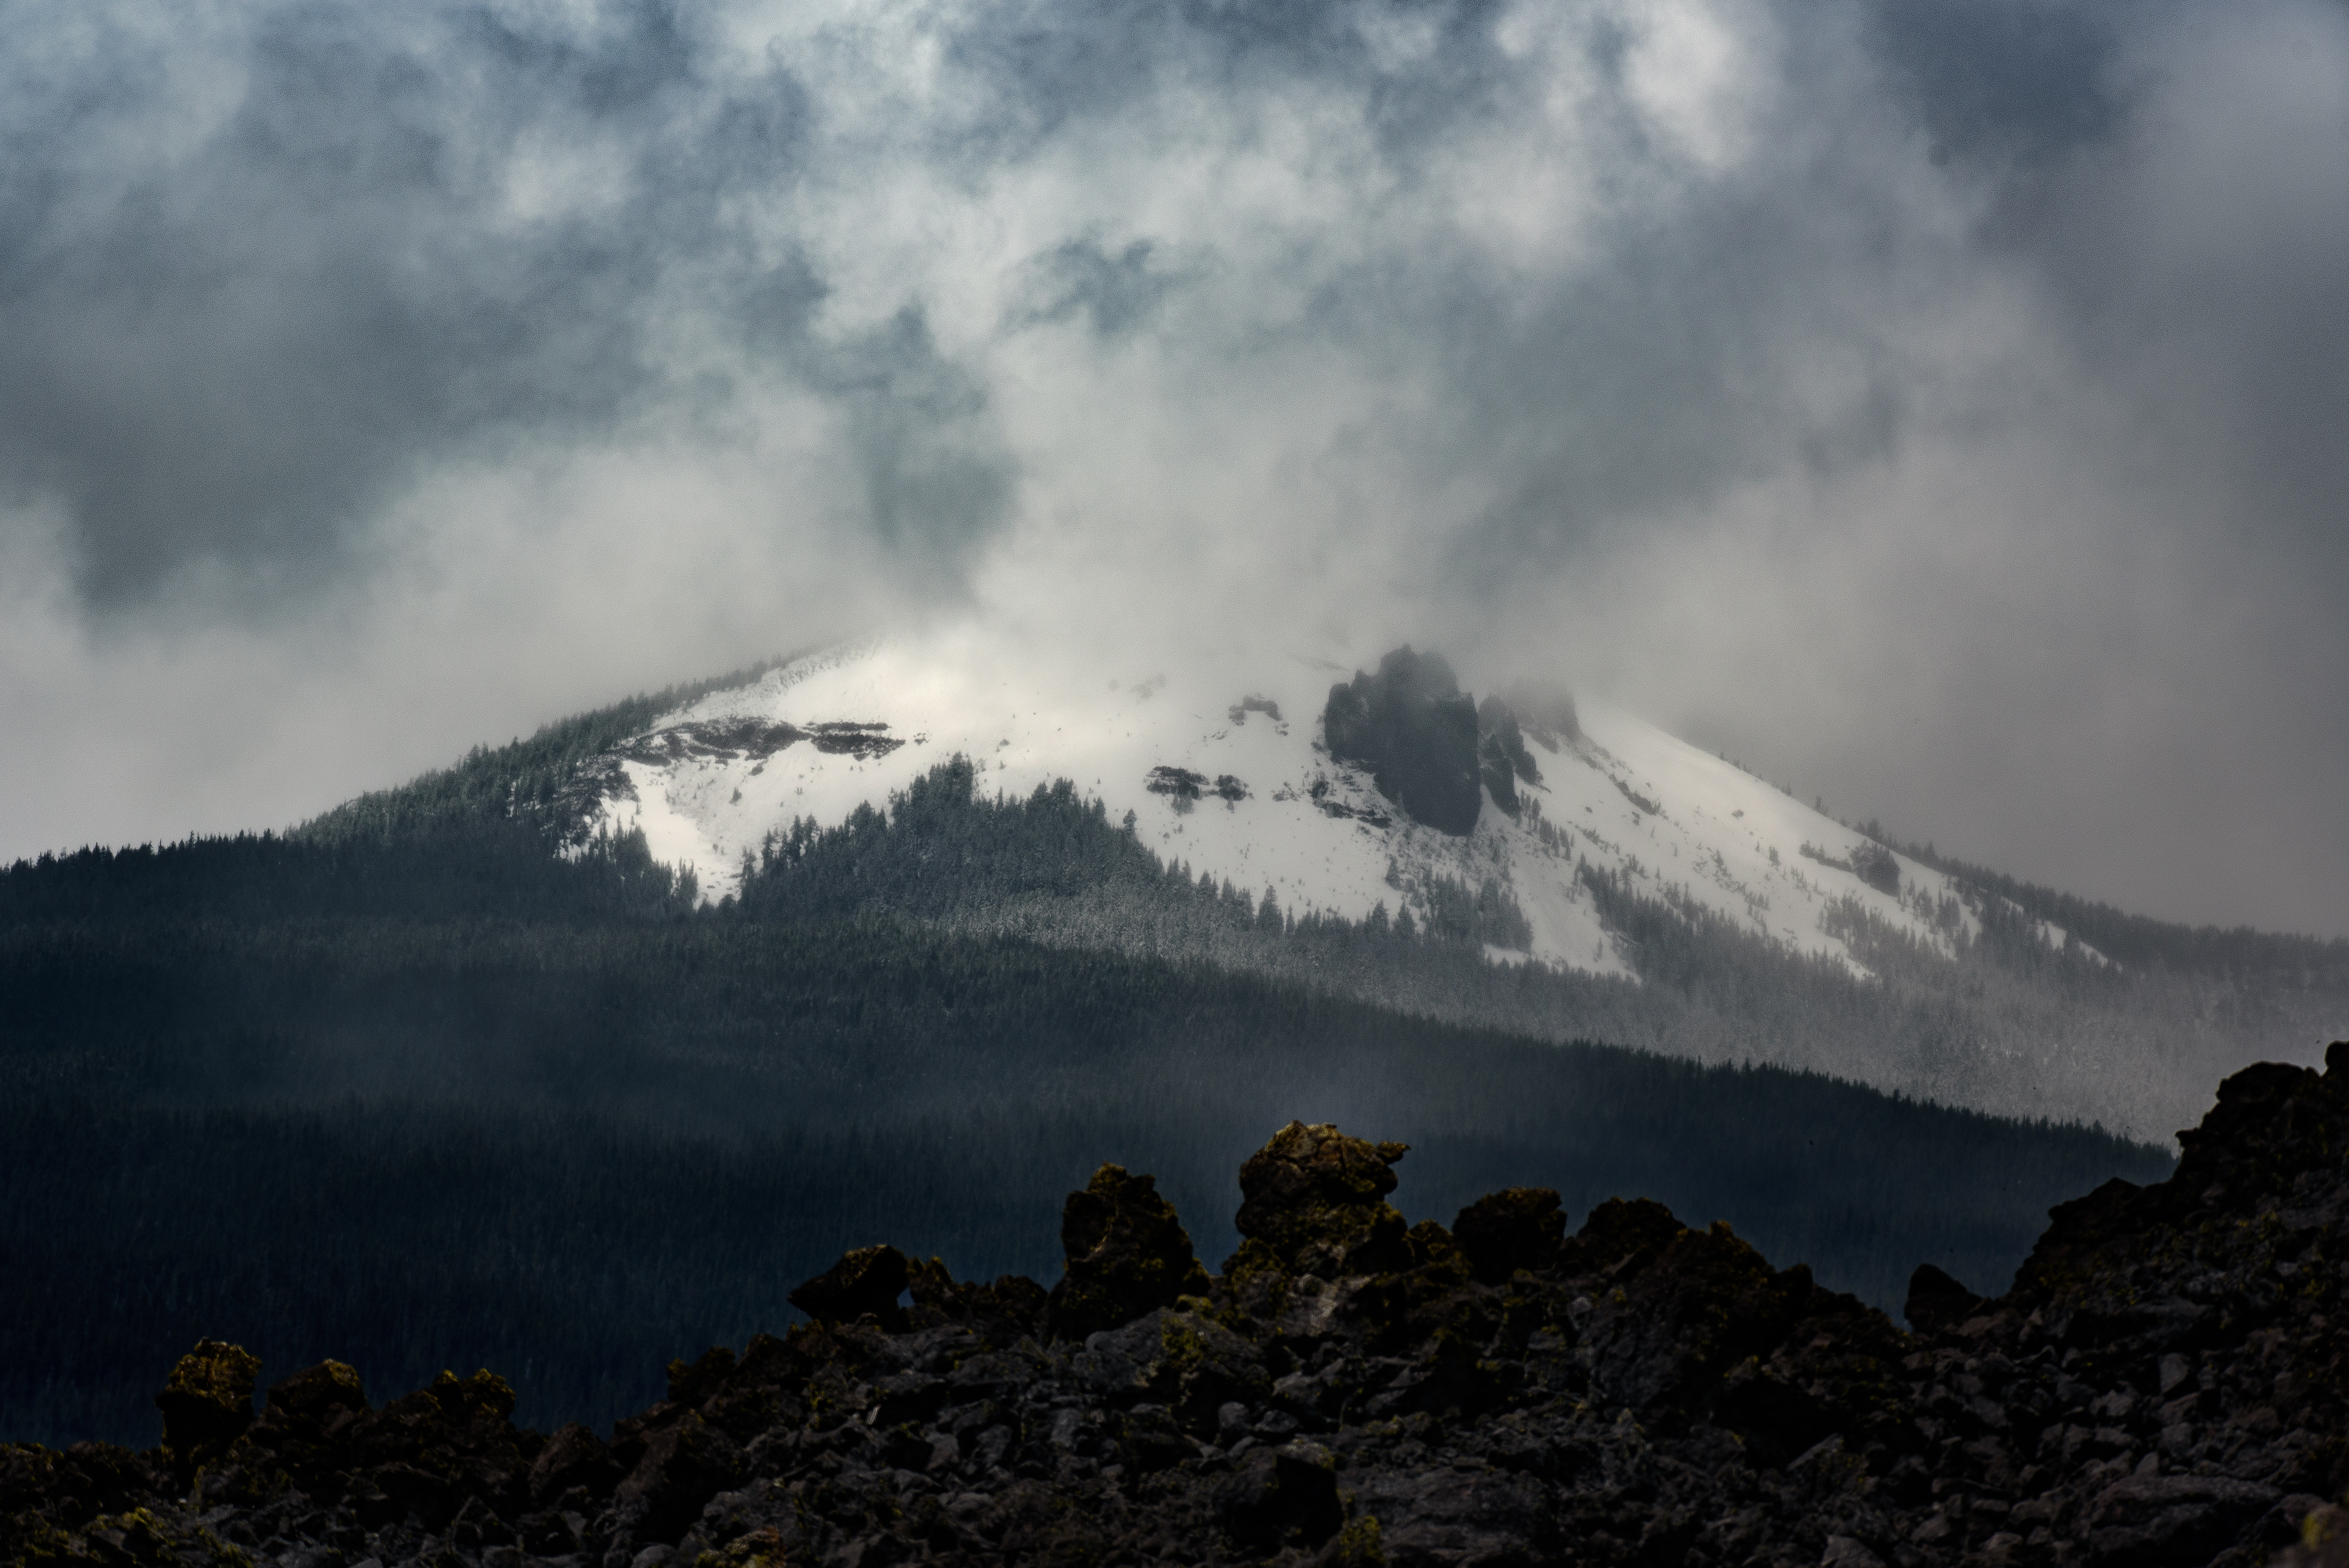
landscape, tree, nature, rock, wilderness, mountain, snow, light, cloud, fog, sunset, mist, morning, rain, hill, dawn, mountain range, travel, weather, storm, volcano, ridge, summit, outdoors, plateau, eruption, landform, geographical feature, atmospheric phenomenon, mountainous landforms, geological phenomenon